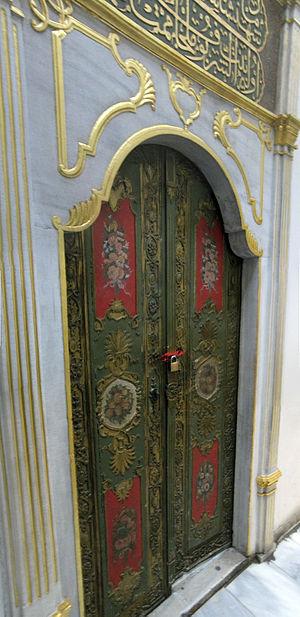
Le palais de Topkapı est un palais d'Istanbul, en Turquie. De 1465 à 1853, il est la résidence de ville, principale et officielle, du sultan ottoman. Le palais est construit sur l’emplacement de l’acropole de l’antique Byzance. Il domine la Corne d'Or, le Bosphore et la mer de Marmara. Le nom de « Topkapı Sarayı » signifie littéralement « palais de la porte des canons », d'après le nom d'une porte voisine aujourd'hui disparue. Il s'étend sur 700 000 m², et est entouré de cinq kilomètres de remparts.